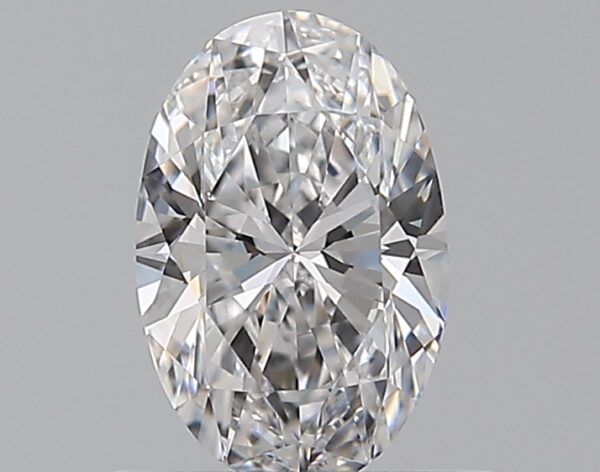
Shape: oval
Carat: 0.5
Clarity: IF
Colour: D
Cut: EX
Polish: EX
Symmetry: VG
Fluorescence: N
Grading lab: GIA
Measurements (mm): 6.69 x 4.35 x 2.69